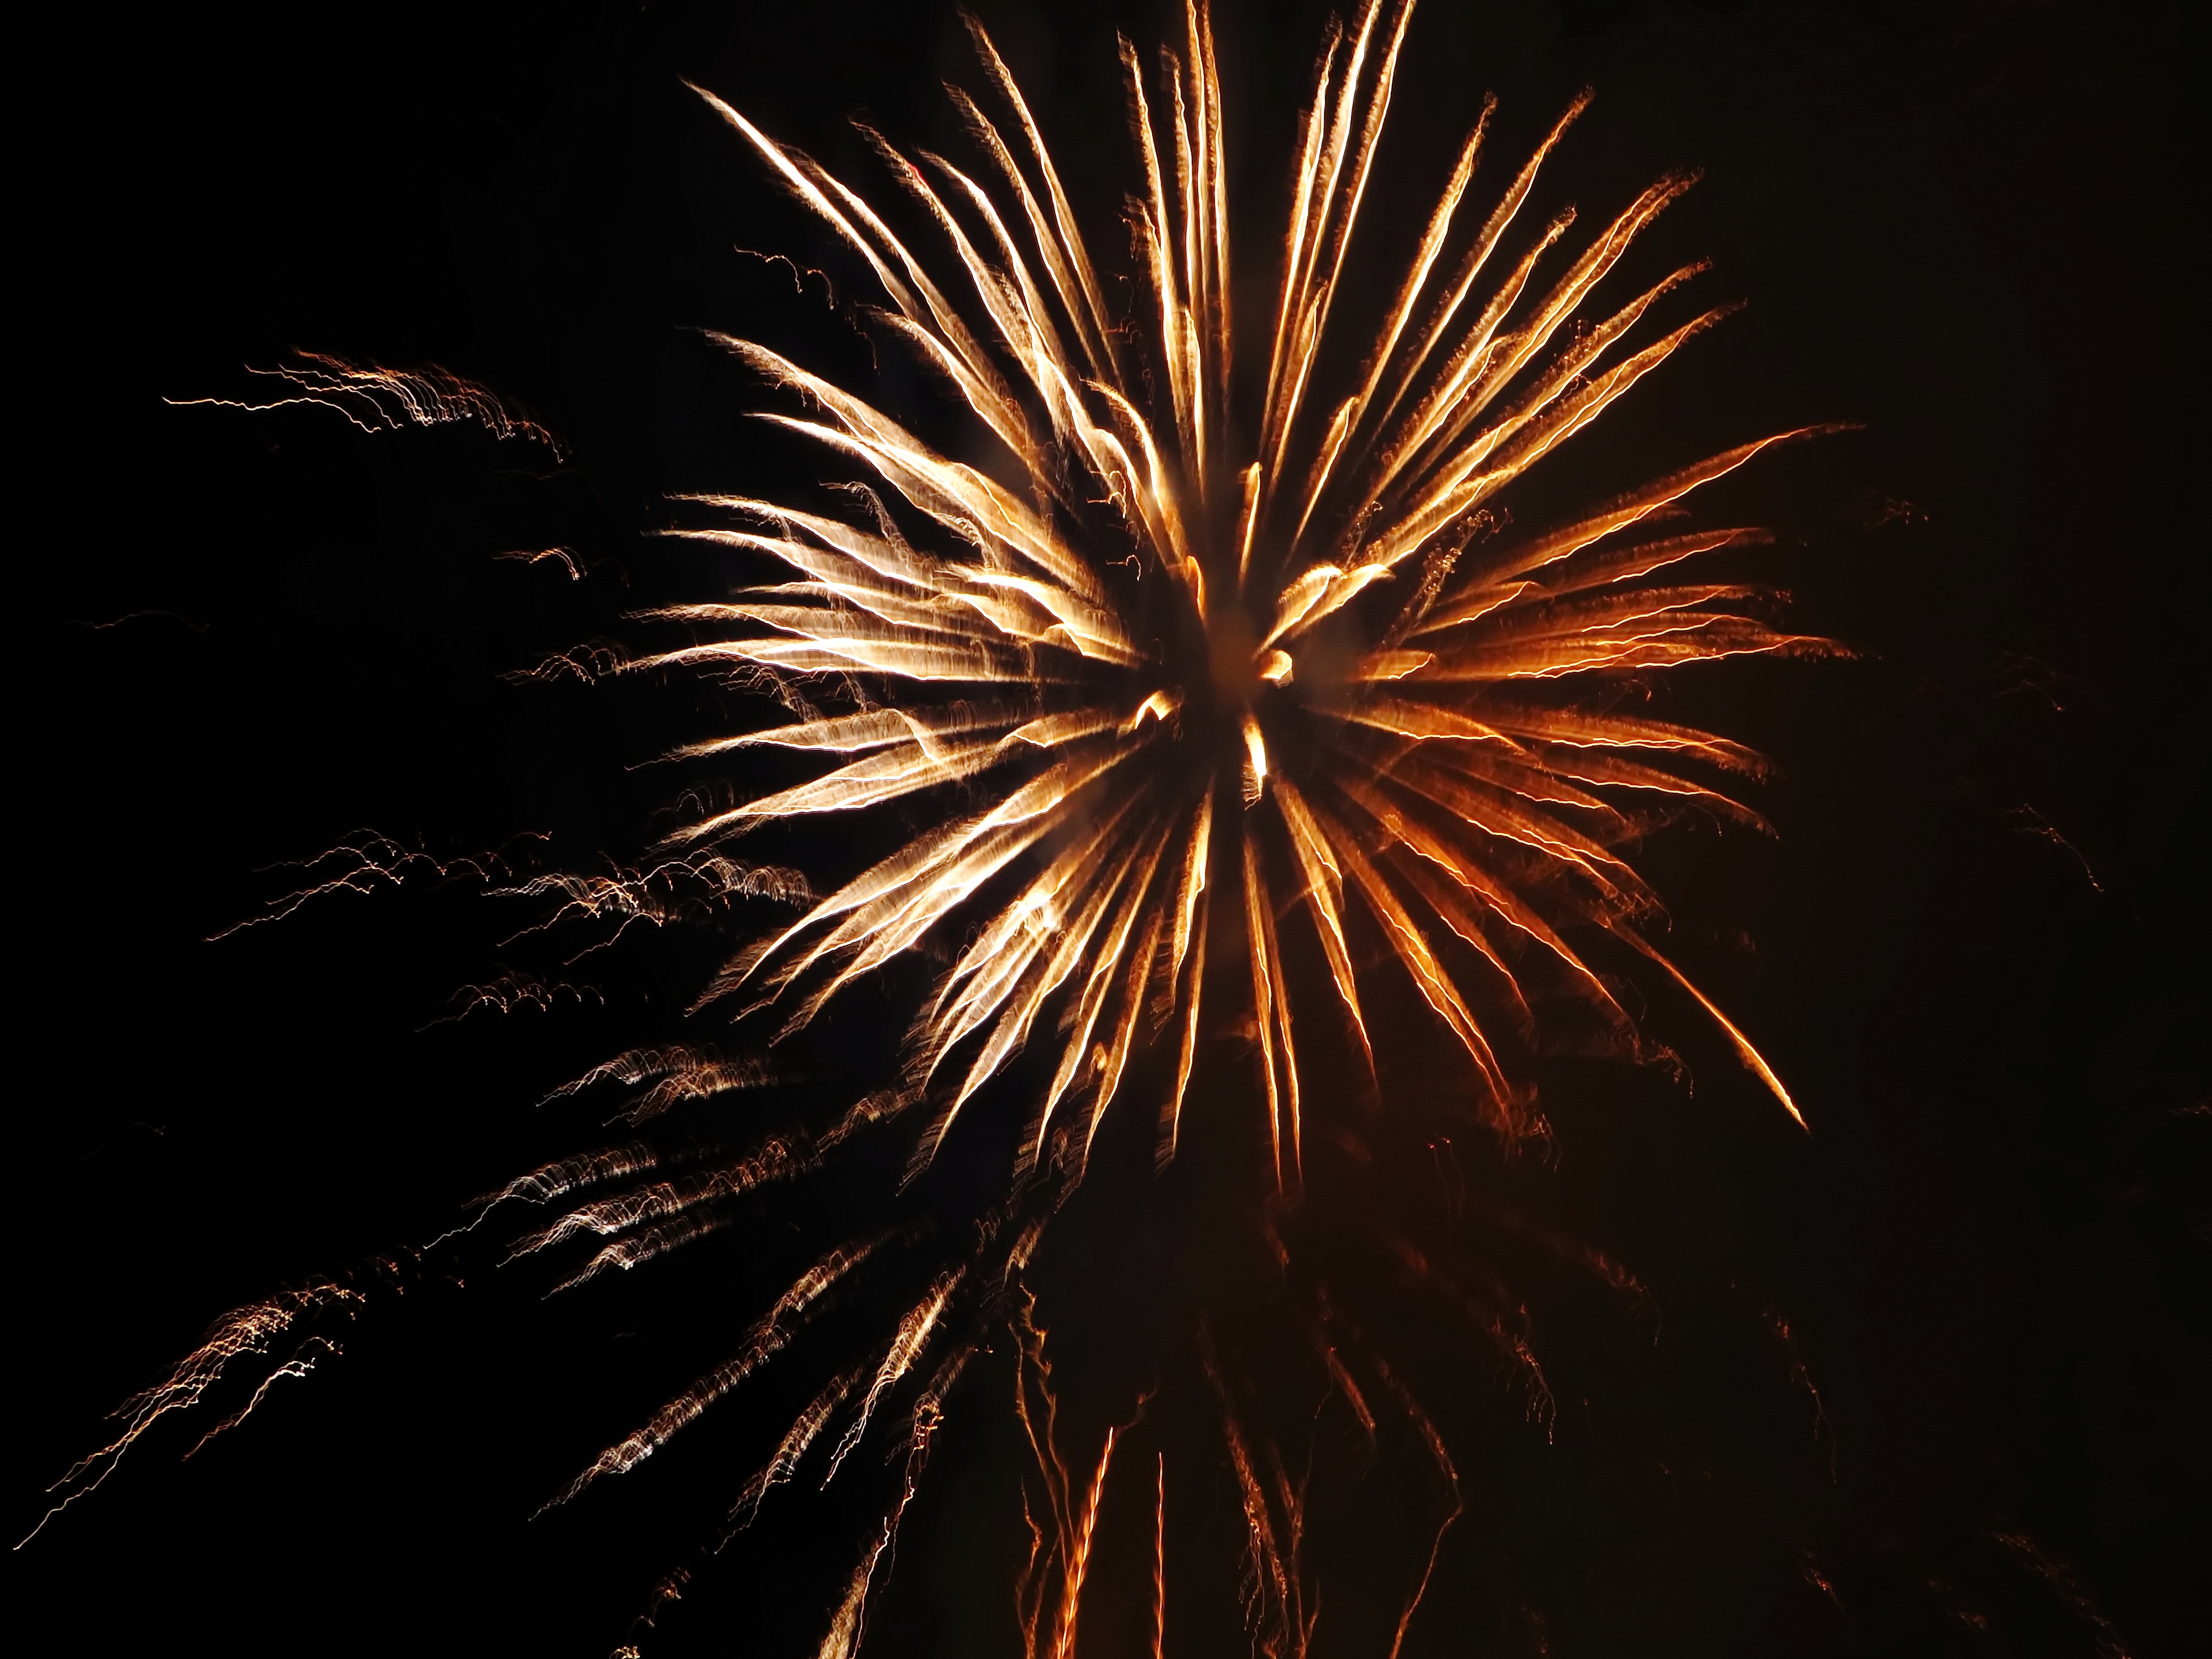
light, recreation, france, festival, fireworks, illustration, nice, event, 14 july, outdoor recreation